Northumbria University

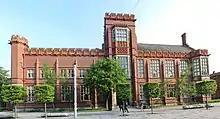
The Sutherland Building

In 1992, Newcastle Polytechnic was reconstituted as the new University of Northumbria, as part of a nationwide process in which polytechnics became new universities. It was originally styled, and its official name still is, the "University of Northumbria at Newcastle" (see the Articles of Government) but the trading name was simplified to "Northumbria University" in 2002. In 1995, it was awarded responsibility for the education of healthcare professionals, which was transferred from the National Health Service.